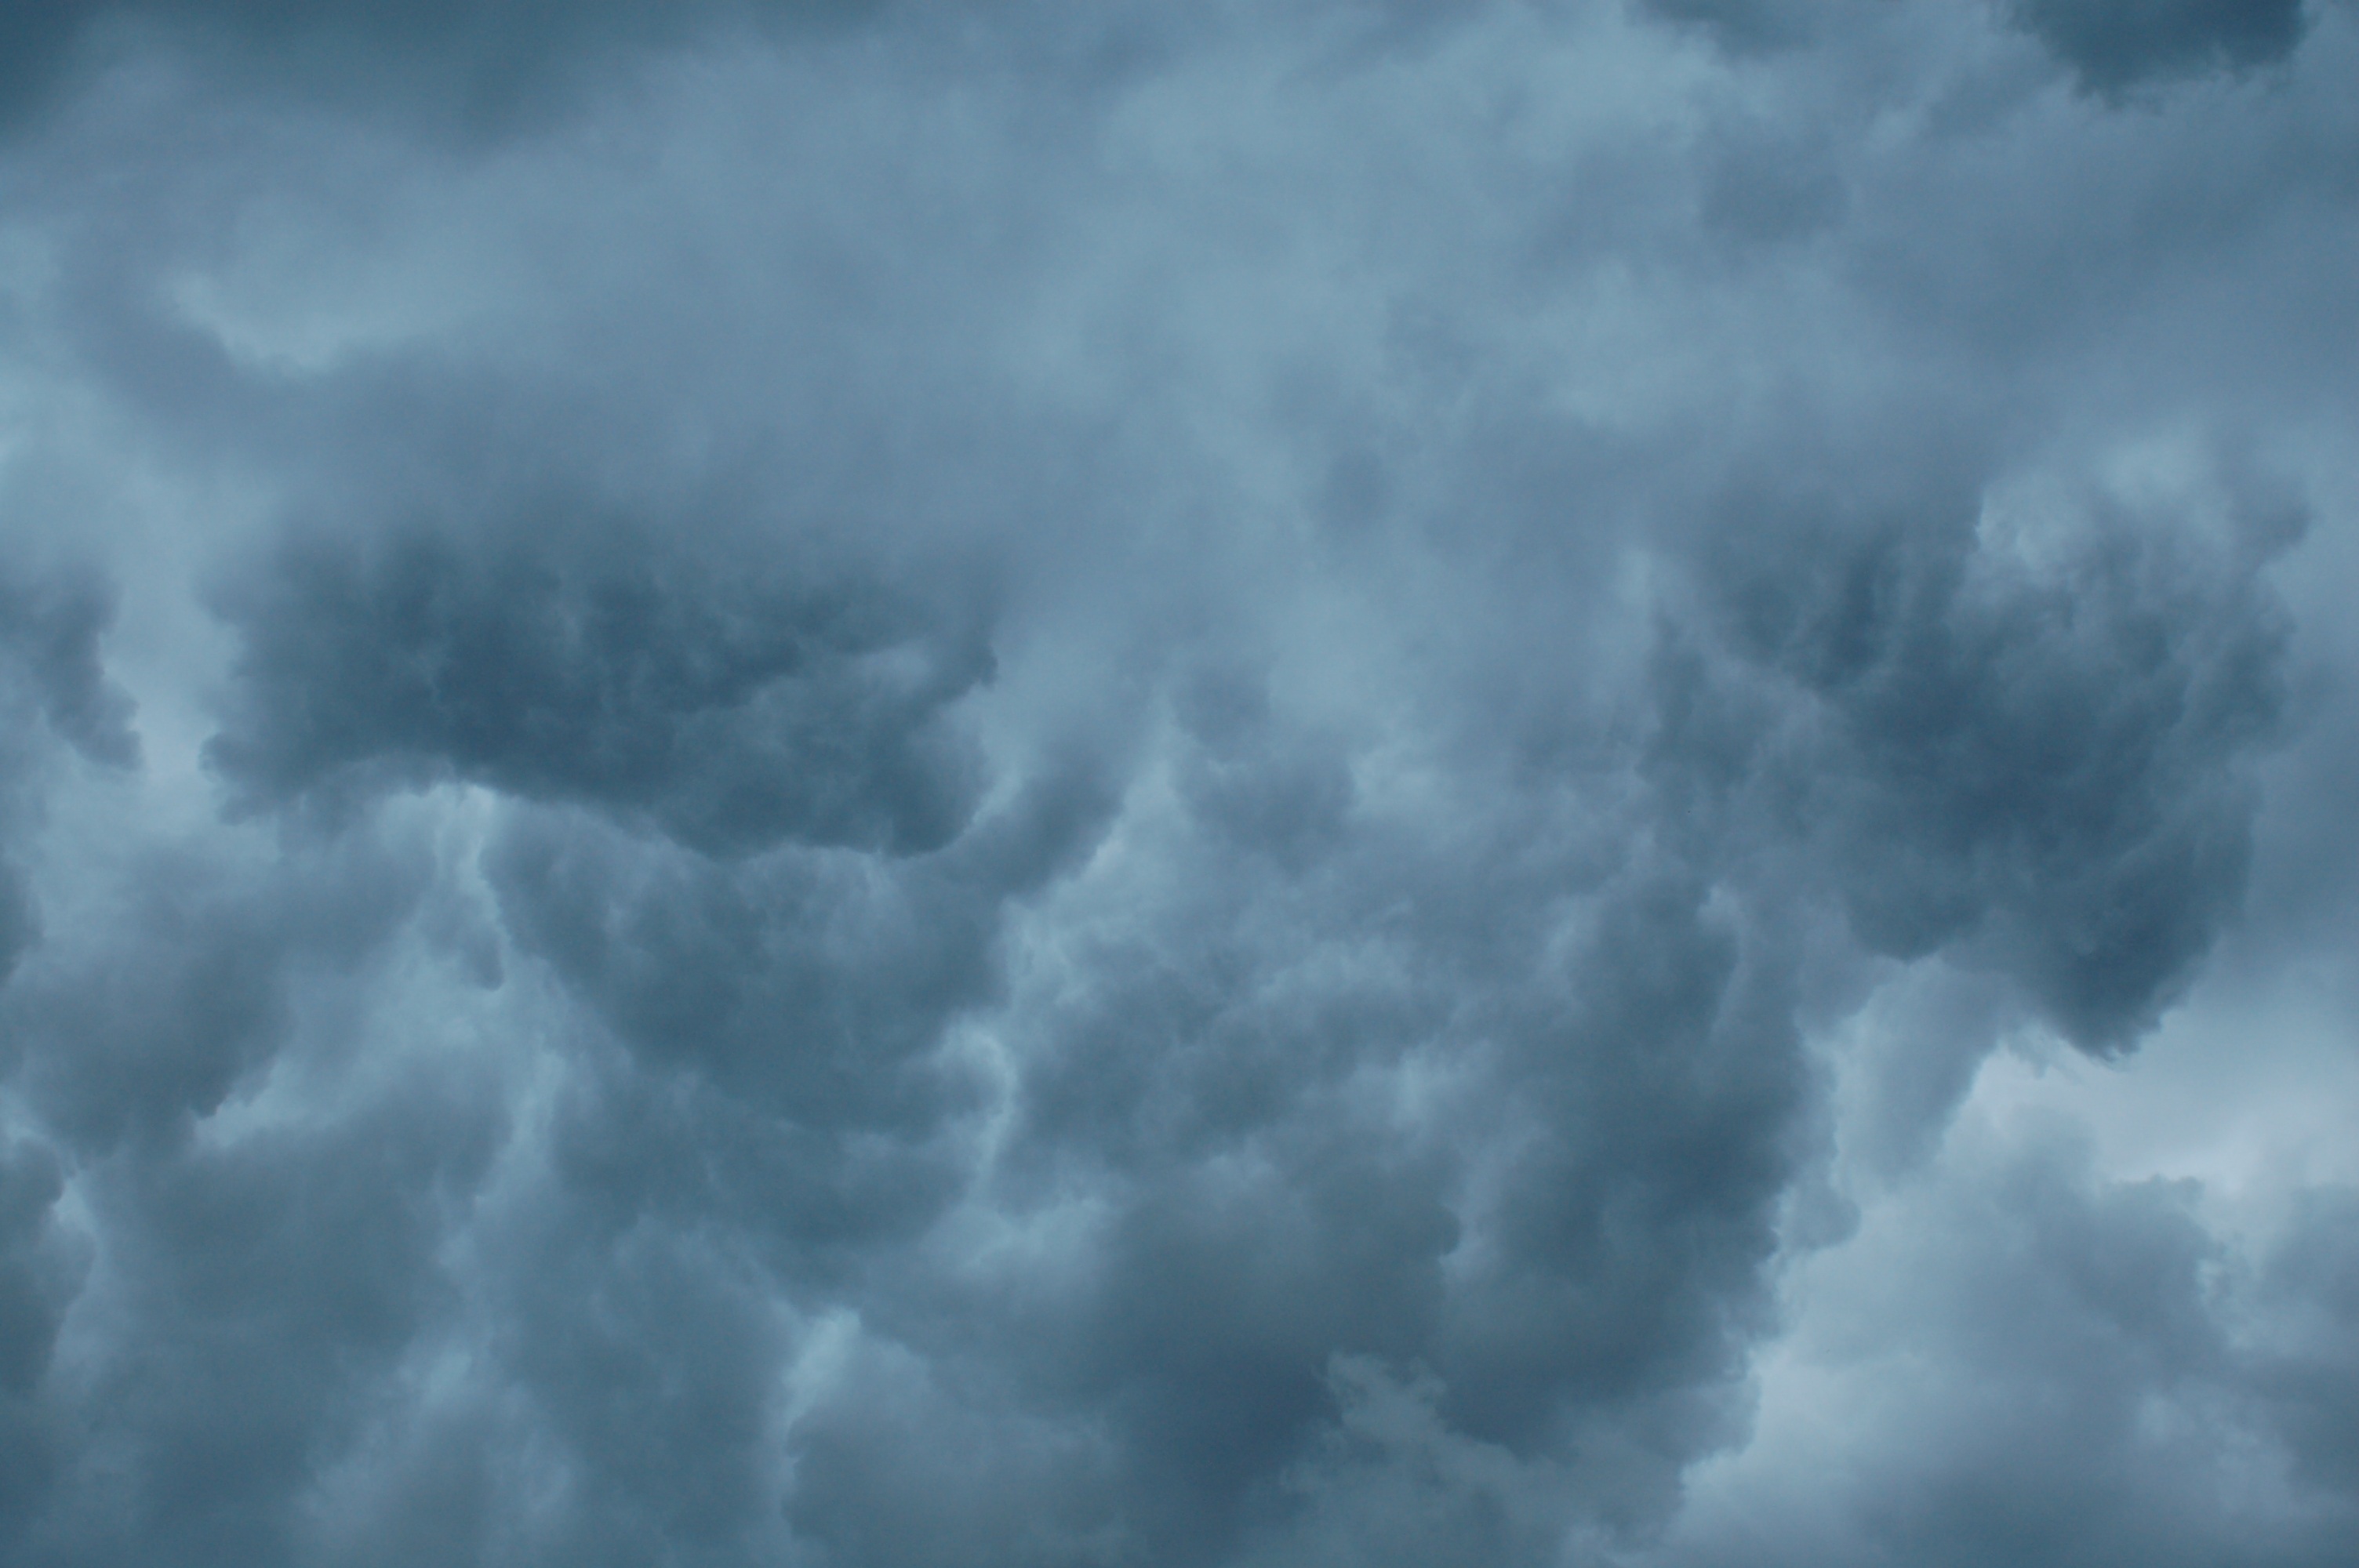
nature, cloud, sky, atmosphere, daytime, weather, storm, cumulus, cloudscape, clouds, thunderstorm, phenomenon, meteorological phenomenon